Health in Tanzania

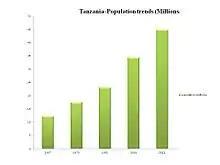
The figure shows the population growth trends for Tanzania from 1967 to 2012

The country had been operating under Factories Ordinances Cap. 297 of 1950 that provided for occupational health and safety standards in the country. Through various sector reform programmes, The National established Occupational Health and Safety Authority under The Executive Agency Act No. 30 of 1997 which become officially operational late 2001. Moreover, in 2003 the Occupational Health and Safety Act No. 5 was enacted giving the authority mandatory objectives of providing the safety, health and welfare of persons at work in factories and other places of work; to provide for the protection of persons other than persons at work against hazards to health and safety arising out of or in connection with activities of persons at work.